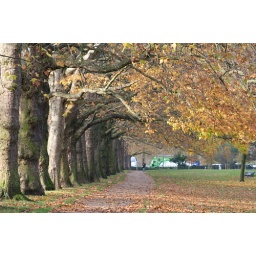
The orderly row of plane trees lining the south side of Green Park in London. &lt;i&gt;IMG_10498, 30%&lt;/i&gt;